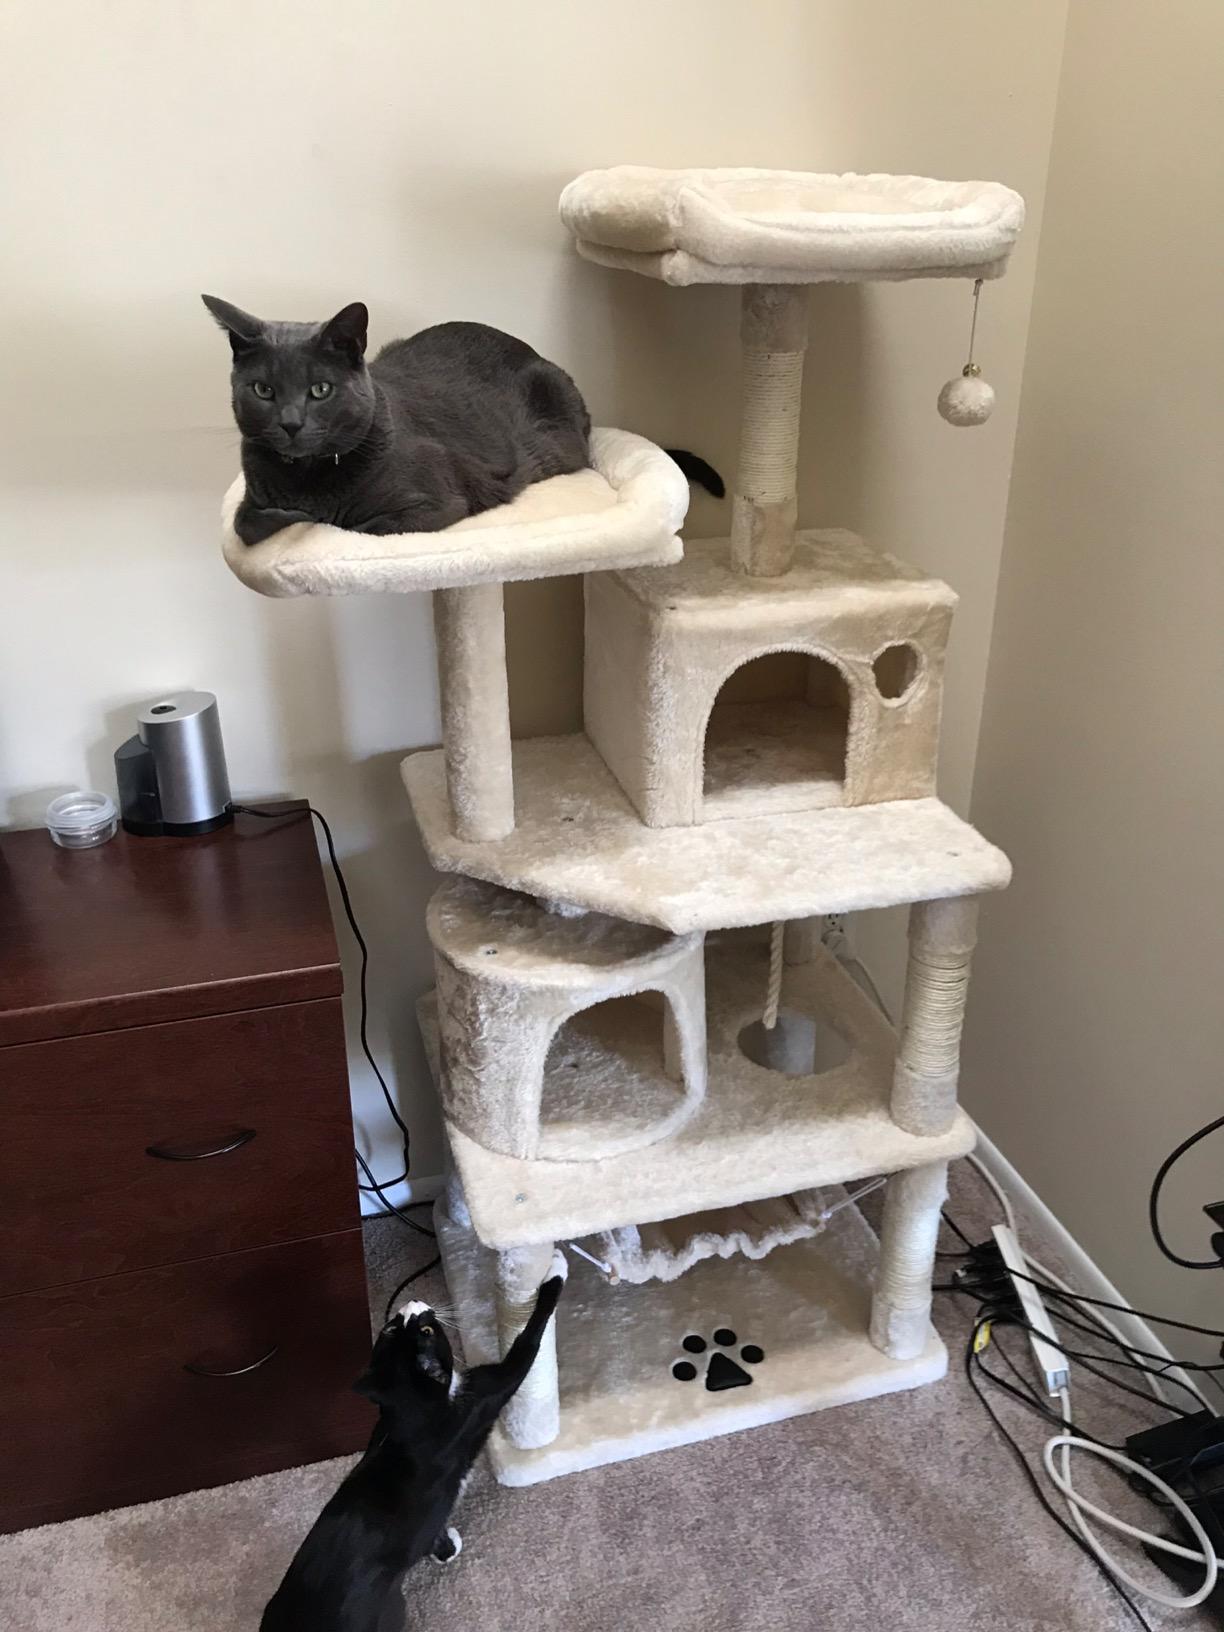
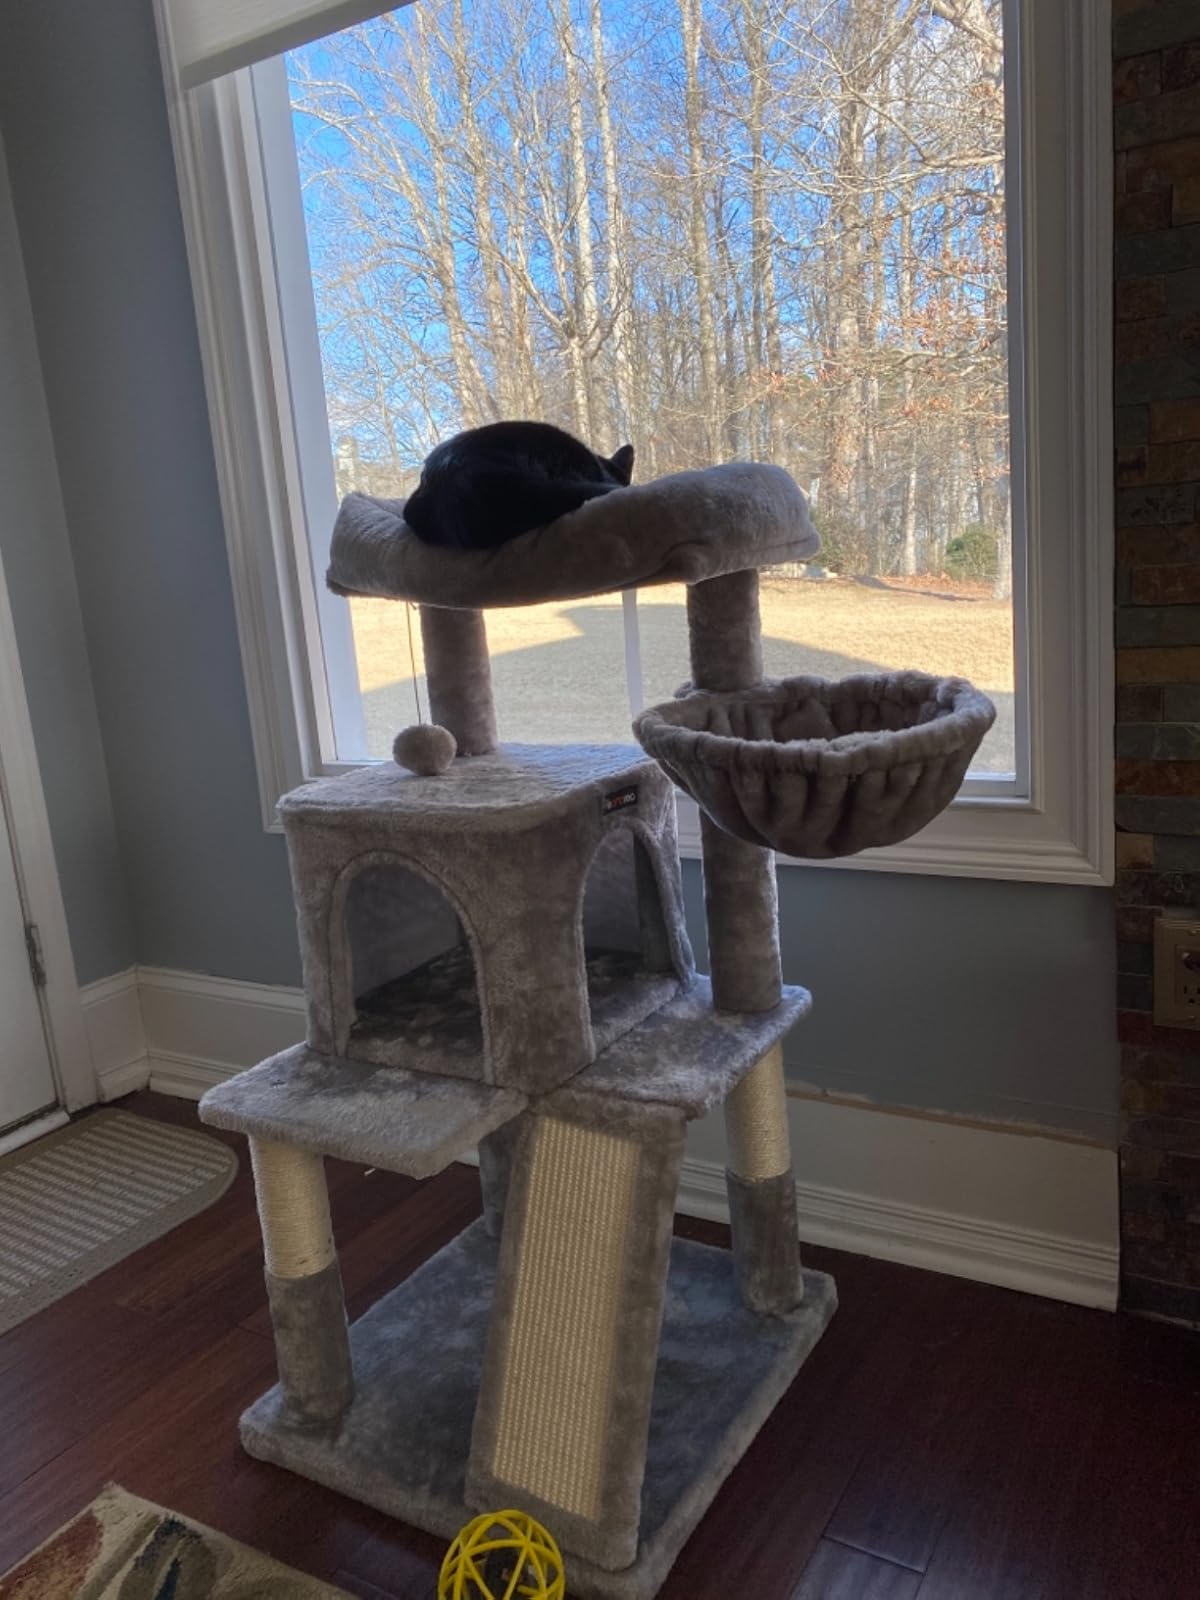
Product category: items_cat tree
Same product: no